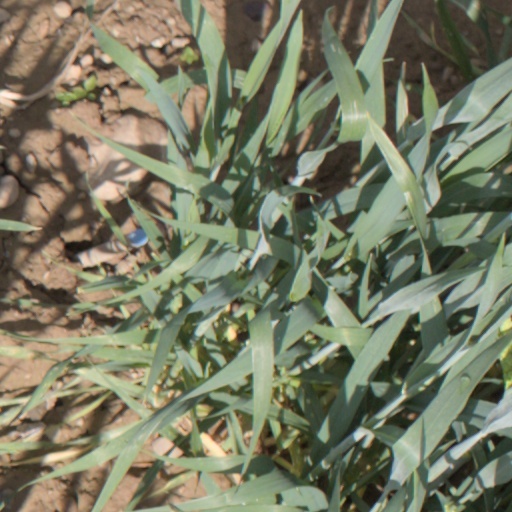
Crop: wheat